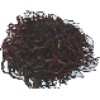
Label: Rambutan 1